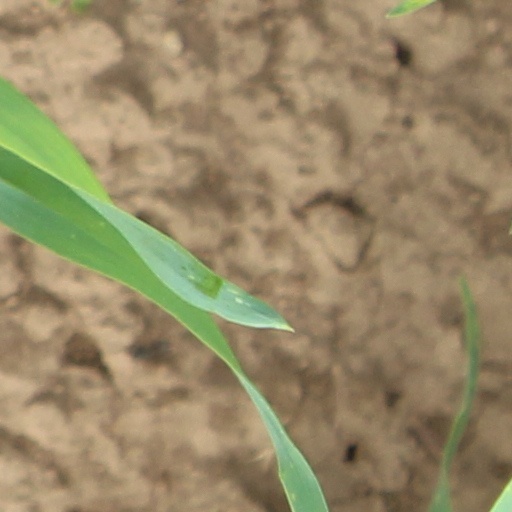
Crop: wheat